History of Halifax, Nova Scotia

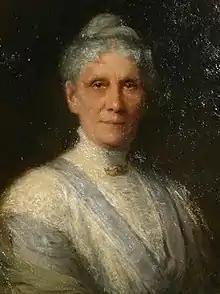
Anna Leonowens

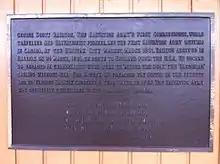
The first Salvation Army meeting in Canada

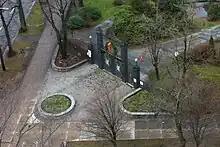
Halifax Public Gardens featuring wrought-iron gates erected in honour of the Halifax Provisional Battalion of 1907

The Royal Navy's manning problems in Nova Scotia peaked in 1805. Warships were short-handed from high desertion rates, and naval captains were handicapped in filling those vacancies by provincial impressment regulations. Desperate for sailors, the Royal Navy pressed them all over the North Atlantic region in 1805, from Halifax and Charlottetown to Saint John and Quebec City. In early May, Vice Admiral Andrew Mitchell sent press gangs from several warships into downtown Halifax. They conscripted men first and asked questions later, rounding up dozens of potential recruits.